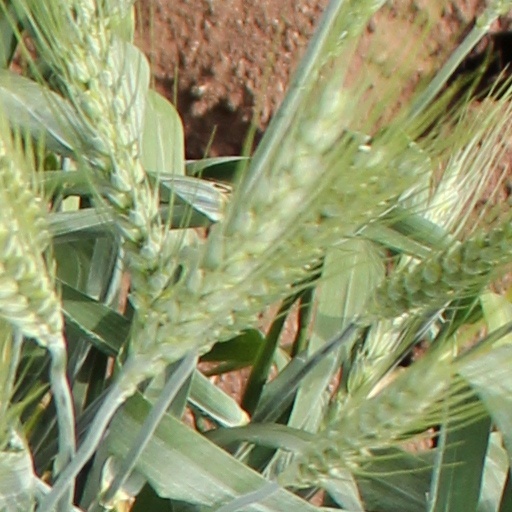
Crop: wheat